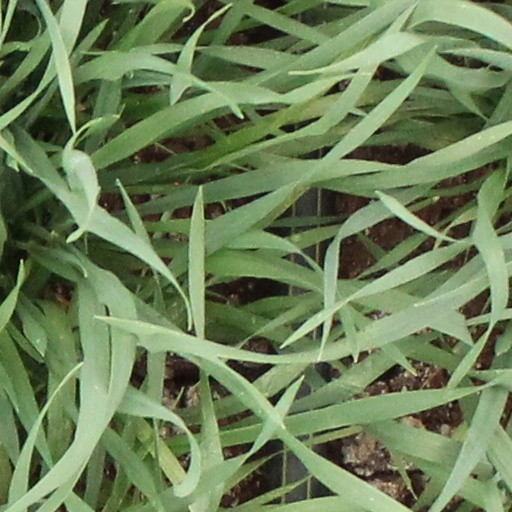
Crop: wheat